Balazar

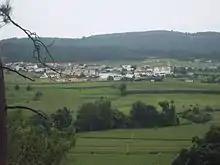
Panoramic view of Balazar.

The parish became famous in 2004, after the beatification of Alexandrina Maria da Costa by Pope John Paul II, on April 25 of that year. Pilgrimages to the parish church where Alexandrina's body rests were already common, and became more popular. The church is contemplating whether to make a shrine to Alexandrina, depending on the number of pilgrims and if she is declared a saint.